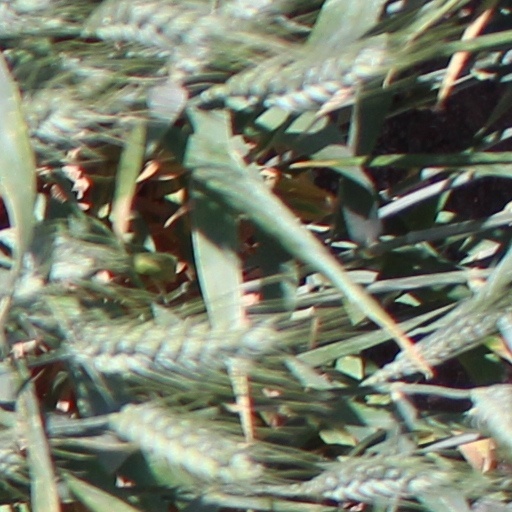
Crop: wheat